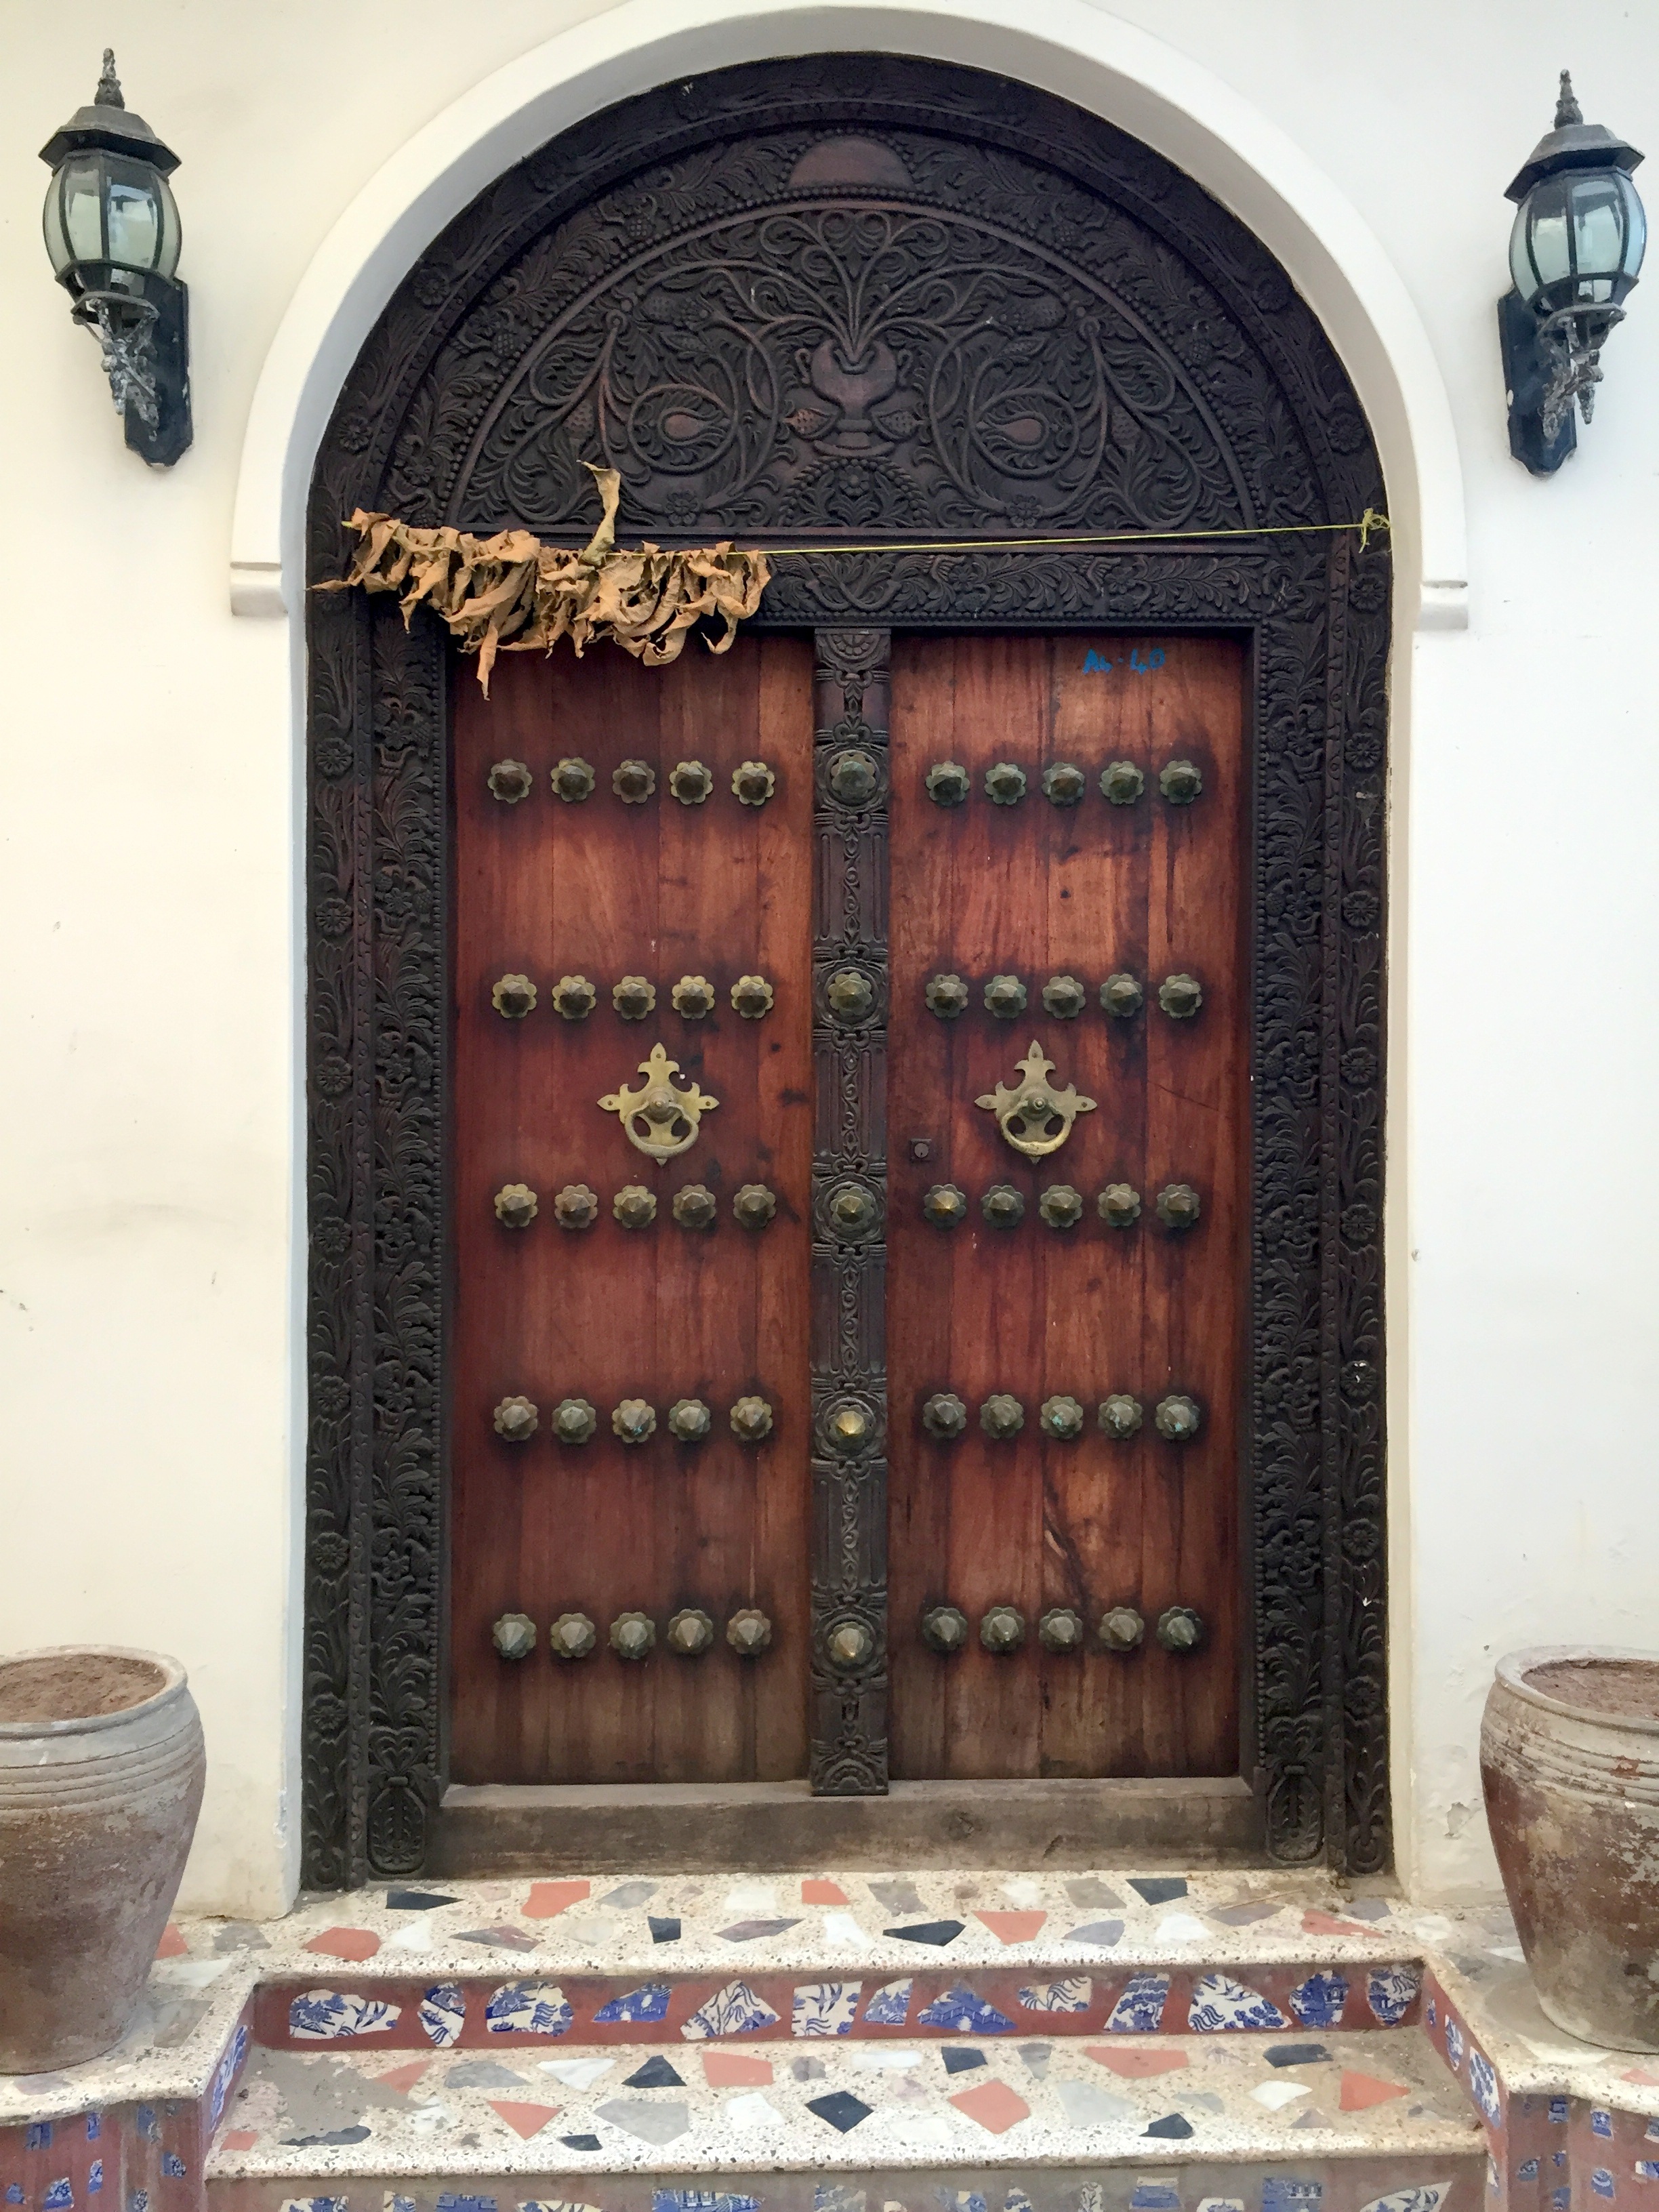
architecture, wood, antique, house, old, home, decoration, entrance, africa, ancient, exterior, craft, furniture, door, interior design, wooden, tanzania, zanzibar, historical, carving, aged, man made object, ancient history